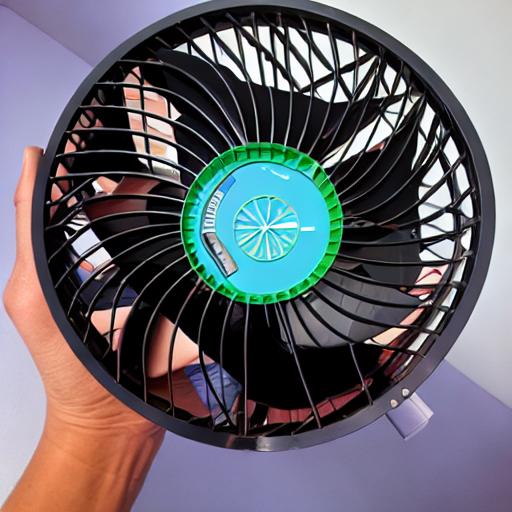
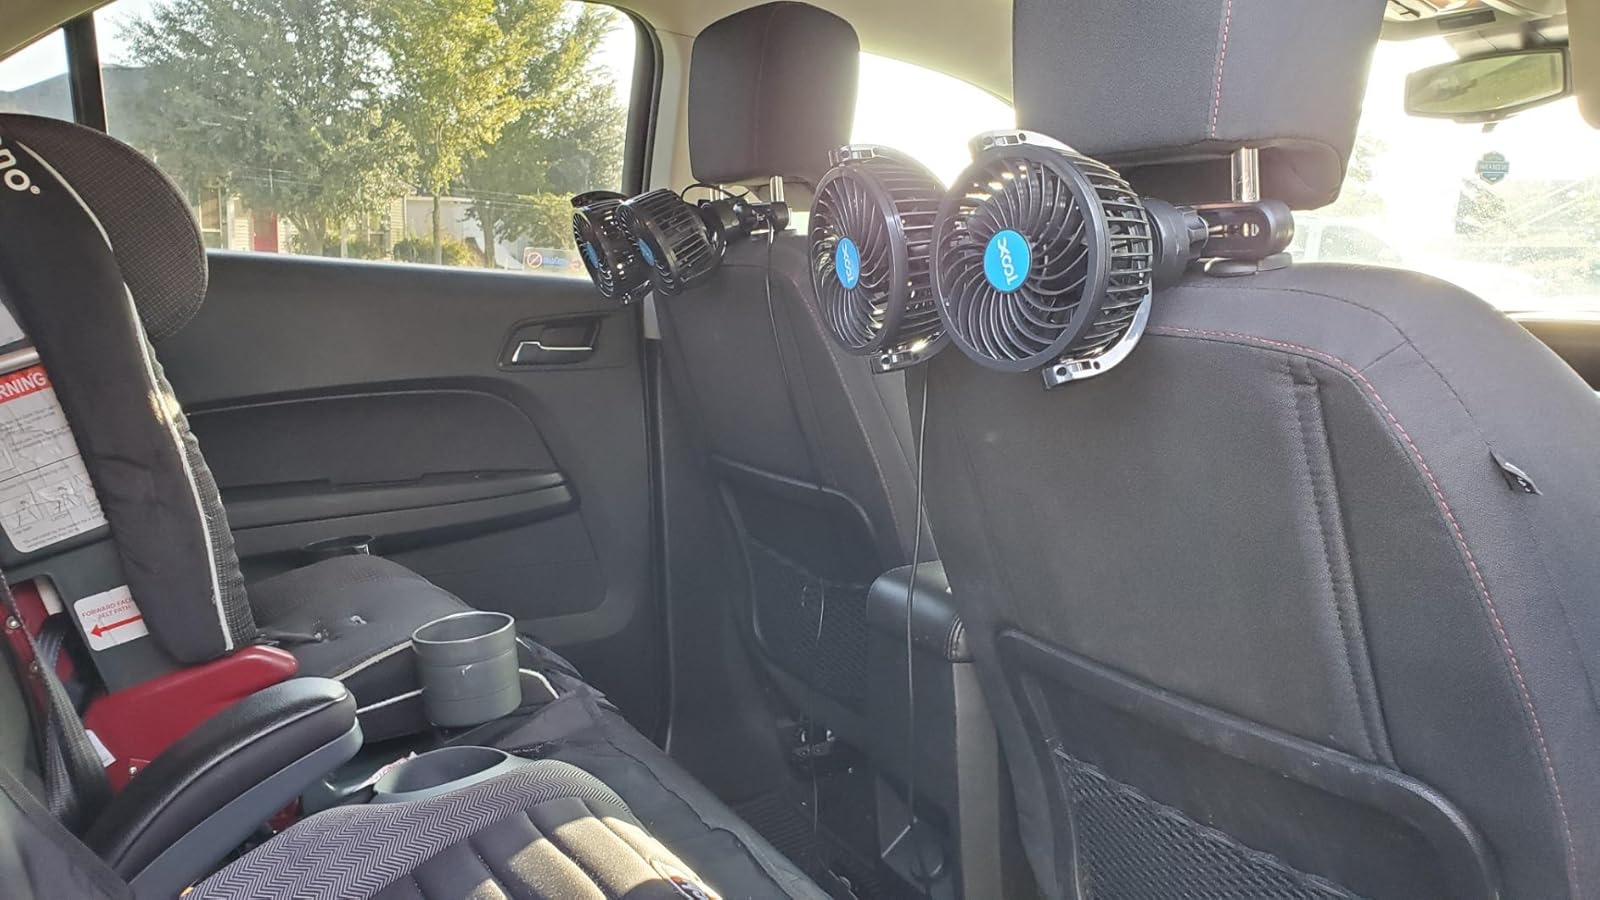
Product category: fan
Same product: no